Reba McEntire

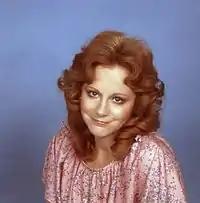
McEntire in a promotional photograph after signing her first recording contract with PolyGram/Mercury Records, 1976.

In November 1975, McEntire signed a country music recording contract with PolyGram/Mercury Records. She made her first recordings for the label in January 1976. She was produced by Glenn Keener and was backed by a Countrypolitan arrangement that included a string section. McEntire's debut single released in 1976 was titled "I Don't Want to Be a One Night Stand". The track failed to become a major hit, only peaking at number 88 on the "Billboard" Hot Country Songs chart that May. It was followed by the low-charting "Billboard" country singles "(There's Nothing Like the Love) Between a Woman and Man" and "Glad I Waited Just for You". Mercury issued her self-titled debut album in 1977. In his album review, Greg Adams of AllMusic compared it to the country crossover style of Barbara Mandrell and Tammy Wynette. McEntire also began touring and performing more frequently. Without a band of her own, she often relied on house bands to accompany her. In some instances, the backing bands did not know country music and McEntire would have to fill her time onstage with jokes.